Ottonian dynasty

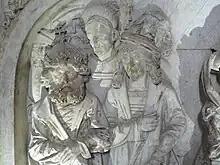
Detail from the monument to Emperor Henry II, built over his tomb in Bamberg Cathedral more than 350 years after his death

The childless Otto III was succeeded by Henry II, a son of Duke Henry II of Bavaria and thereby a member of the Bavarian line of the Ottonians. Duke of Bavaria since 995, he was crowned king on 7 June 1002. Henry II spent the first years of his rule consolidating his political power on the borders of the German kingdom. He waged several campaigns against Bolesław I of Poland and then moved successfully to Italy where he was crowned emperor by Pope Benedict VIII on 14 February 1014. He reinforced his rule by endowing and founding numerous dioceses, such as the Bishopric of Bamberg in 1007, intertwining the secular and ecclesiastical authority over the Empire. Henry II was canonized by Pope Eugene III in 1146.